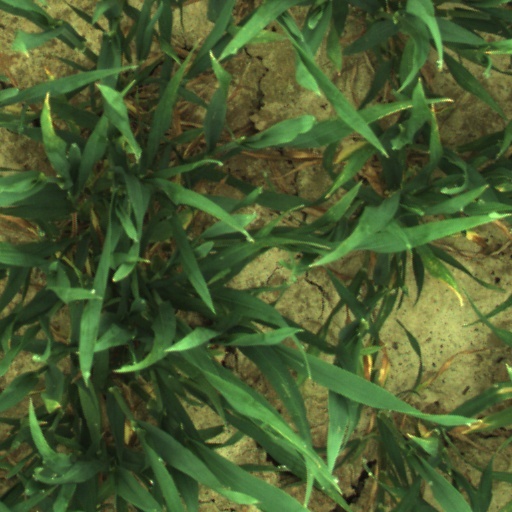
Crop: wheat